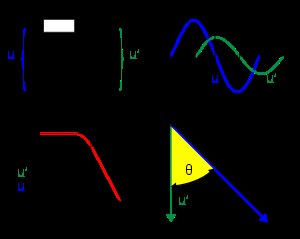
Lavpasled / Sådan virker lavpasleddet
Diagram, kurveformer, Bode-diagram og phasordiagram for et lavpasled
Et lavpasled er en sammenstilling af en kondensator og en modstand, som dæmper vekselspændinger ved lave frekvenser mindre end vekselspændinger ved højere frekvenser. Lavpasleddet kan sammenlignes med en spændingsdeler sammensat af en modstand og en kondensator; da kondensatorens impedans varierer med frekvensen, vil spændingsforholdet afhænge af signalets frekvens.